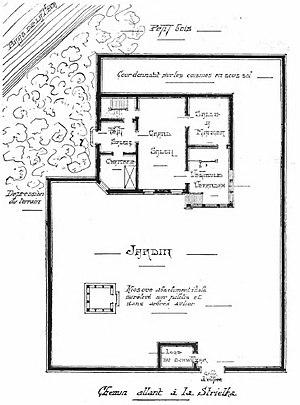
Rouletabille chez le Tsar.
Rouletabille chez le Tsar est un roman policier de Gaston Leroux, paru en 1913. Il s'agit du troisième roman de la série des Rouletabille.